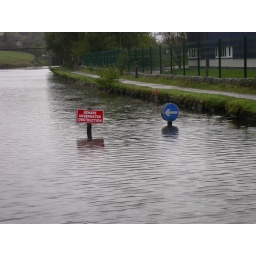
road signs in water